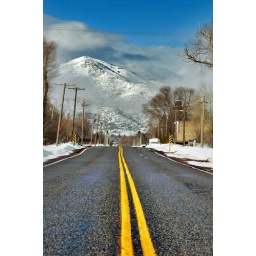
road in to midway from highway